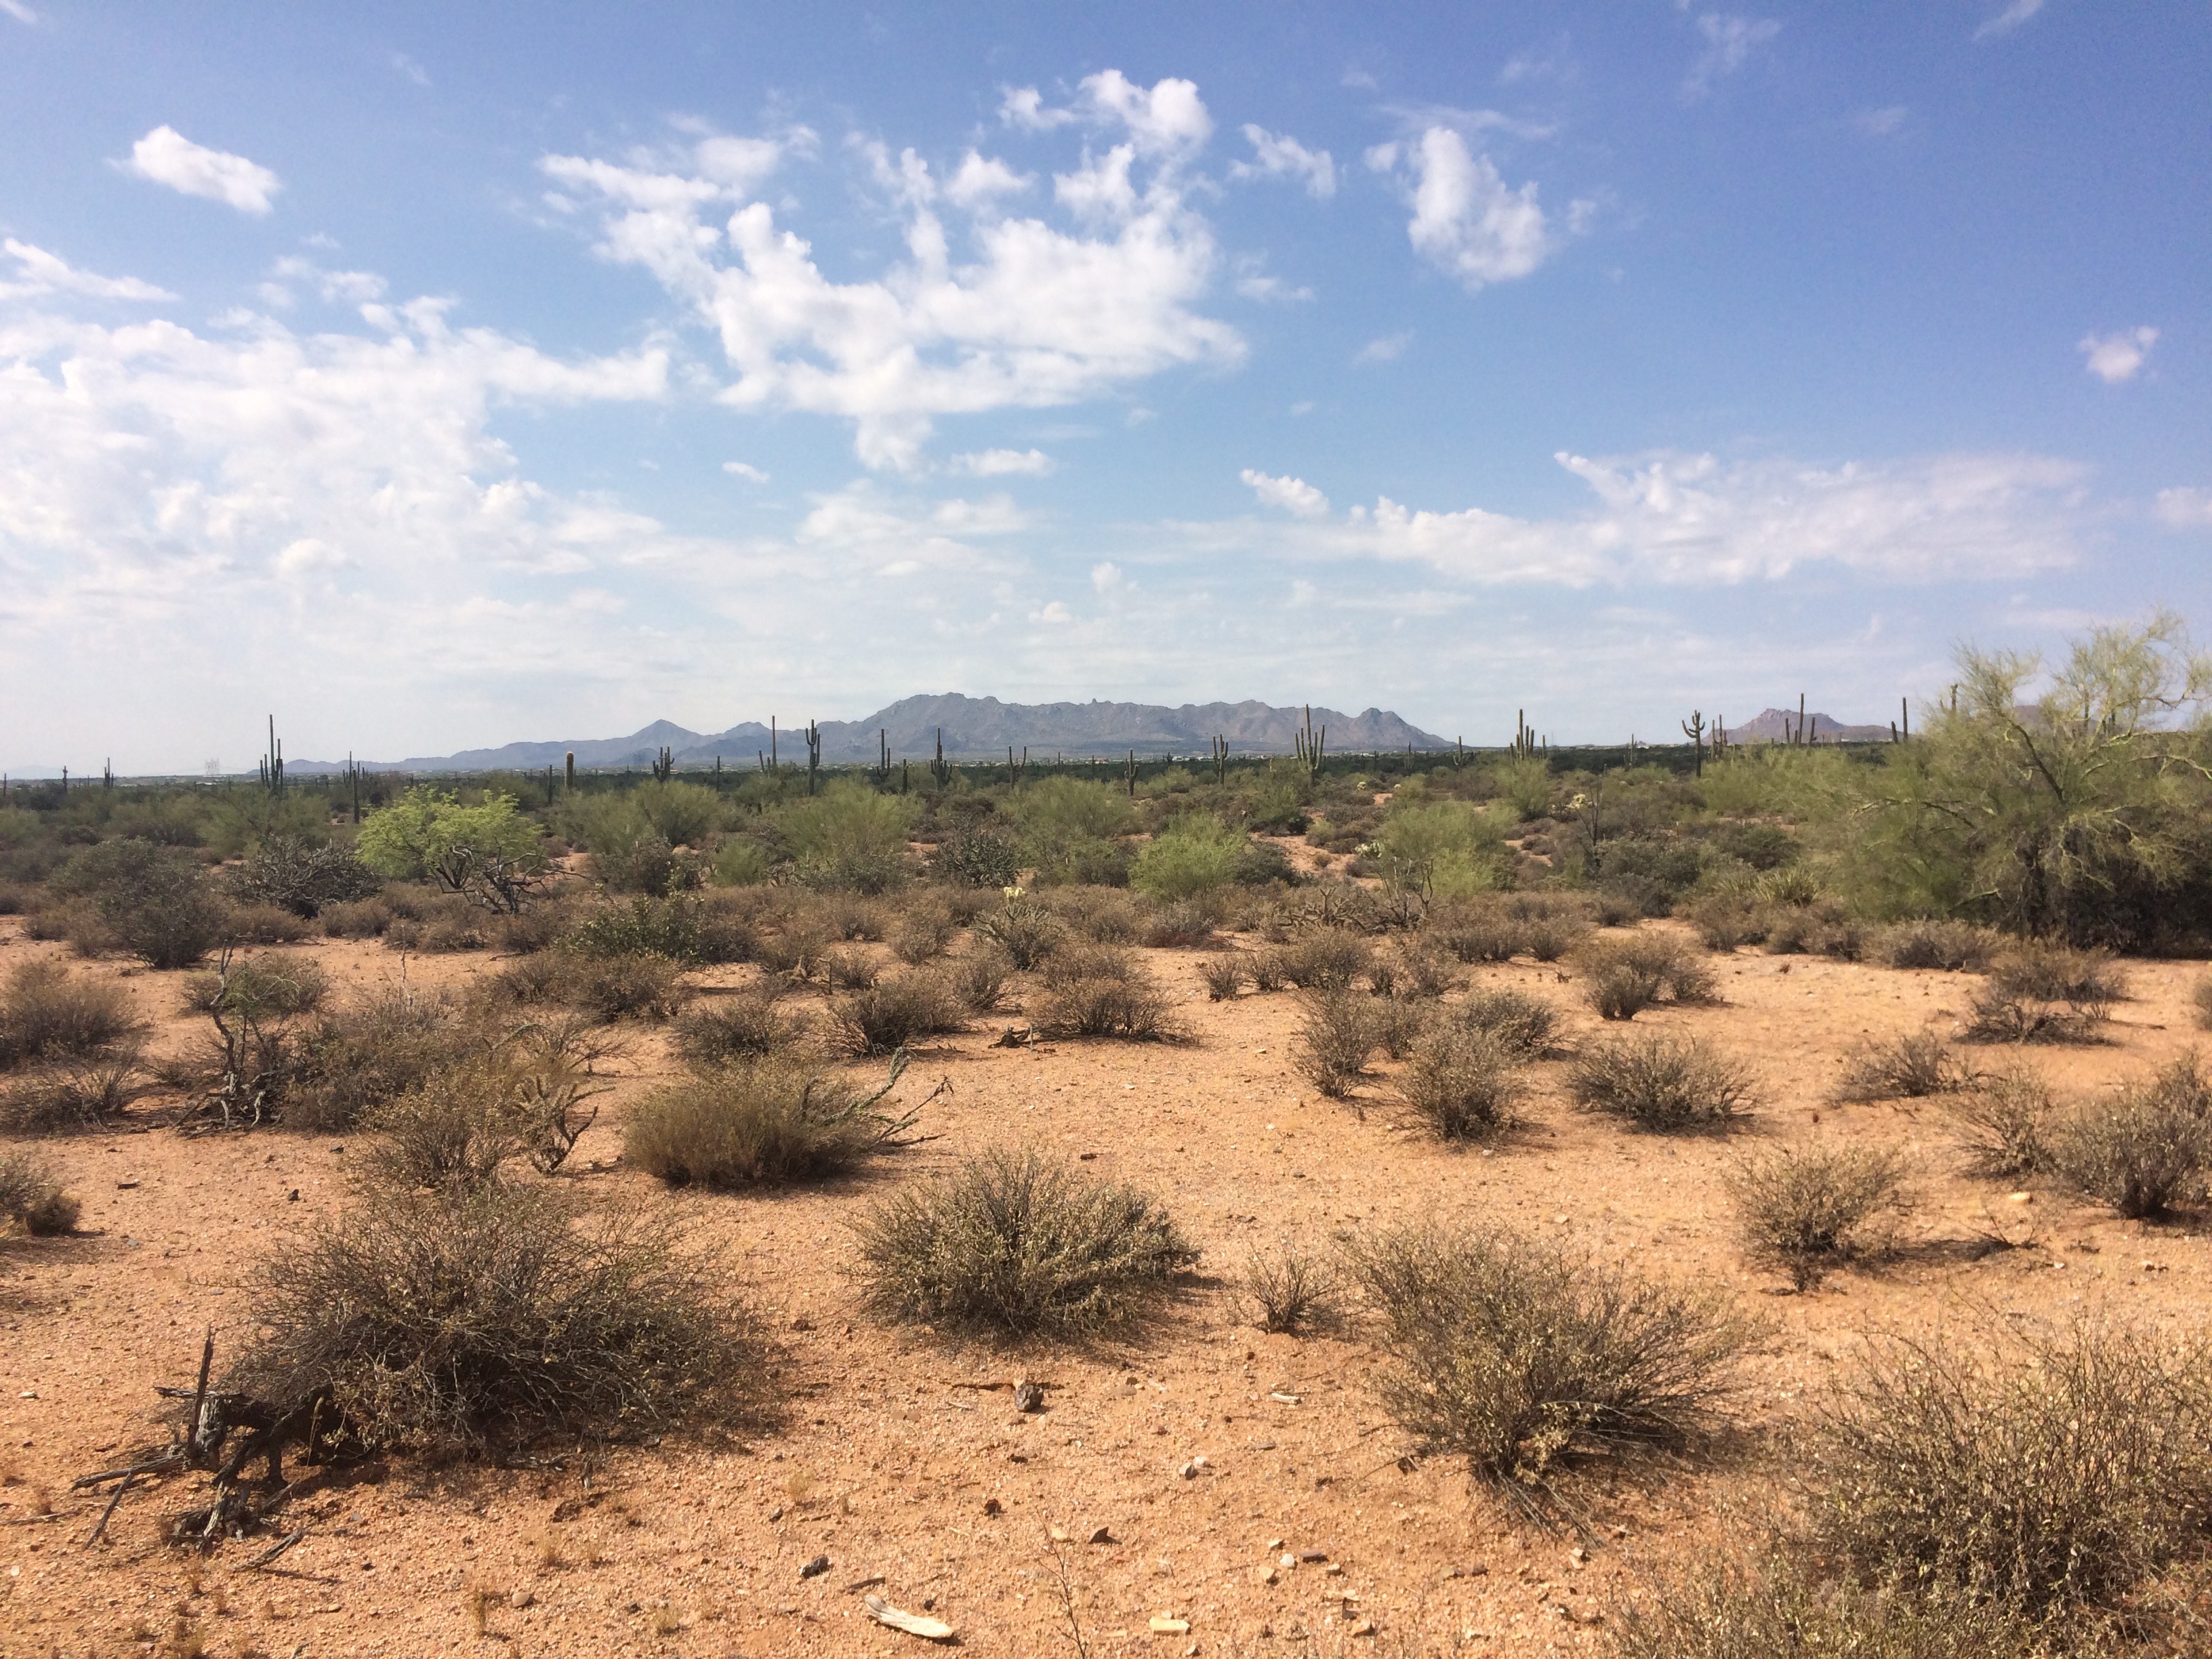
landscape, tree, grass, outdoor, wilderness, cactus, field, prairie, arid, desert, dry, scenic, ranch, soil, heat, savanna, plain, desert landscape, clouds, grassland, badlands, plateau, habitat, safari, ecosystem, steppe, rural area, natural environment, geographical feature, aeolian landform, ecoregion